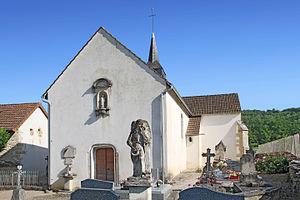
Église Saint-Bénigne de Cessey-lès-Vitteaux
Cessey-lès-Vitteaux est une localité de Vitteaux et une ancienne commune française, située dans le département de la Côte-d'Or en région Bourgogne-Franche-Comté.
Vitteaux est une commune française située dans le département de la Côte-d'Or, en région Bourgogne-Franche-Comté.